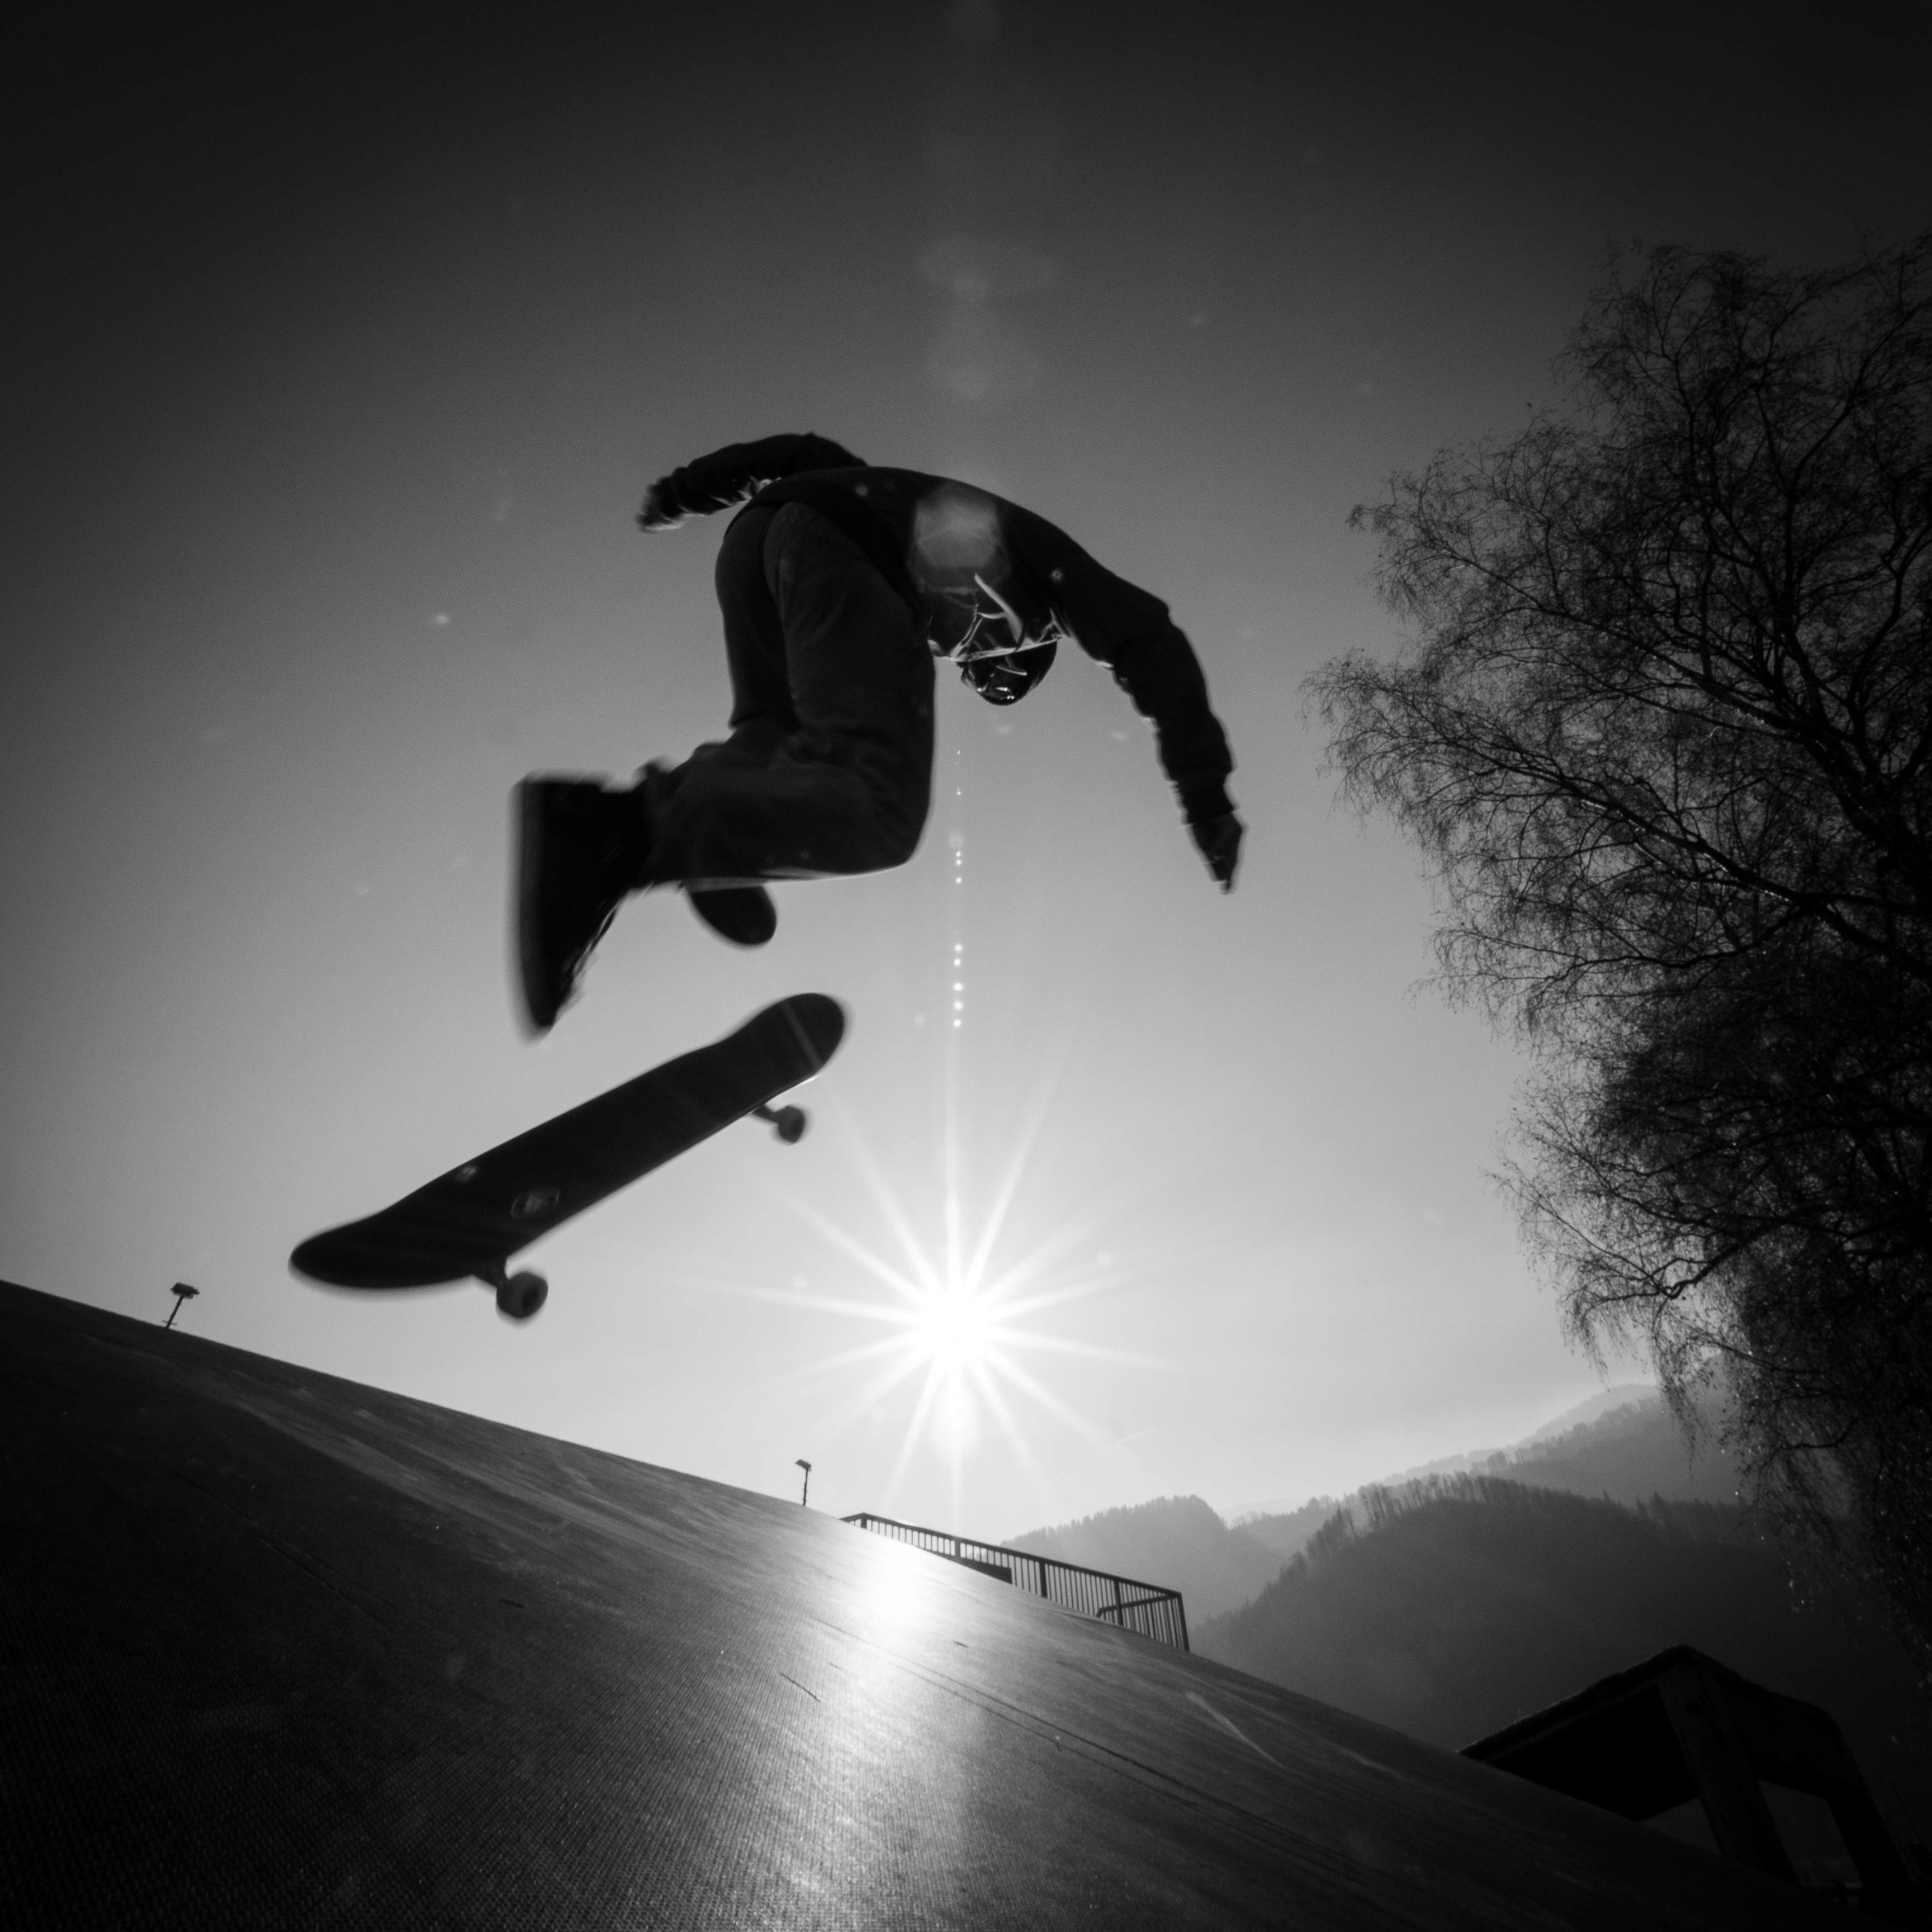
silhouette, light, black and white, white, photography, darkness, black, monochrome, extreme sport, sports equipment, sports, monochrome photography